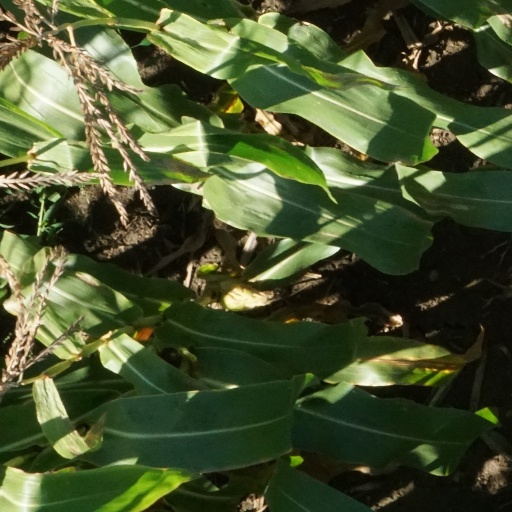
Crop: maize; corn